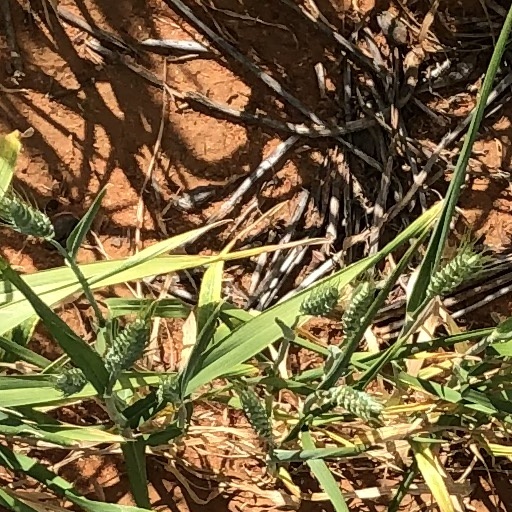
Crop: wheat